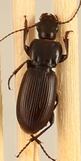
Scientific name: Pterostichus restrictus
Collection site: Rocky Mountains NEON (RMNP), plot RMNP_014